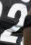
Number: 2